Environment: real
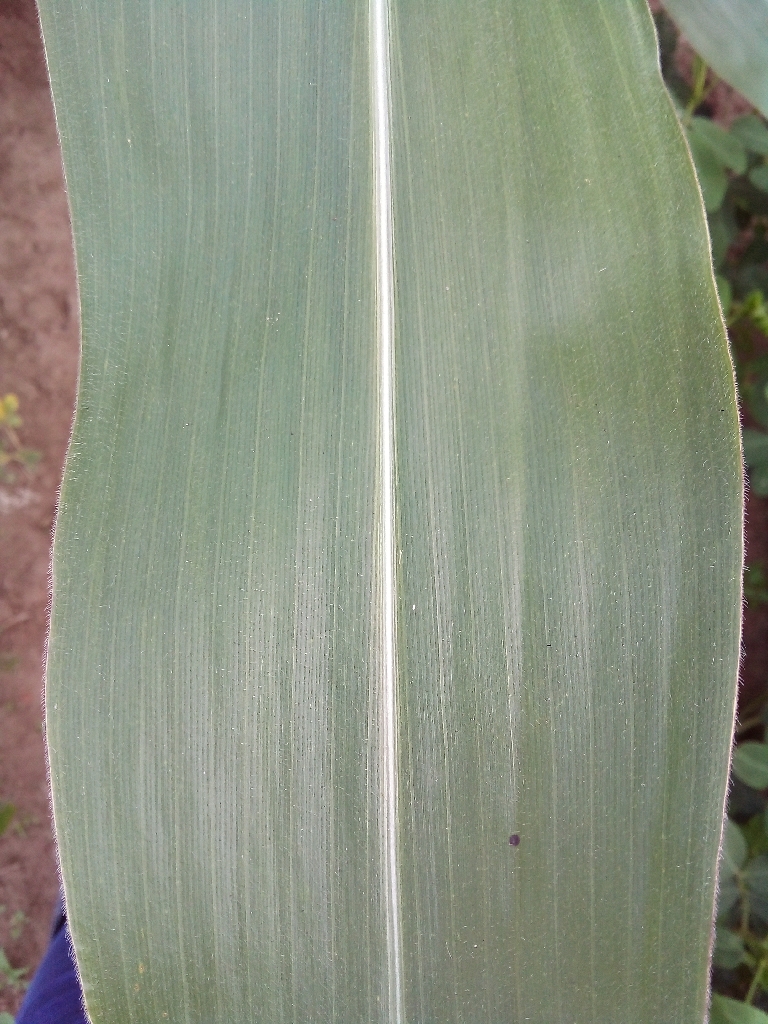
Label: healthy